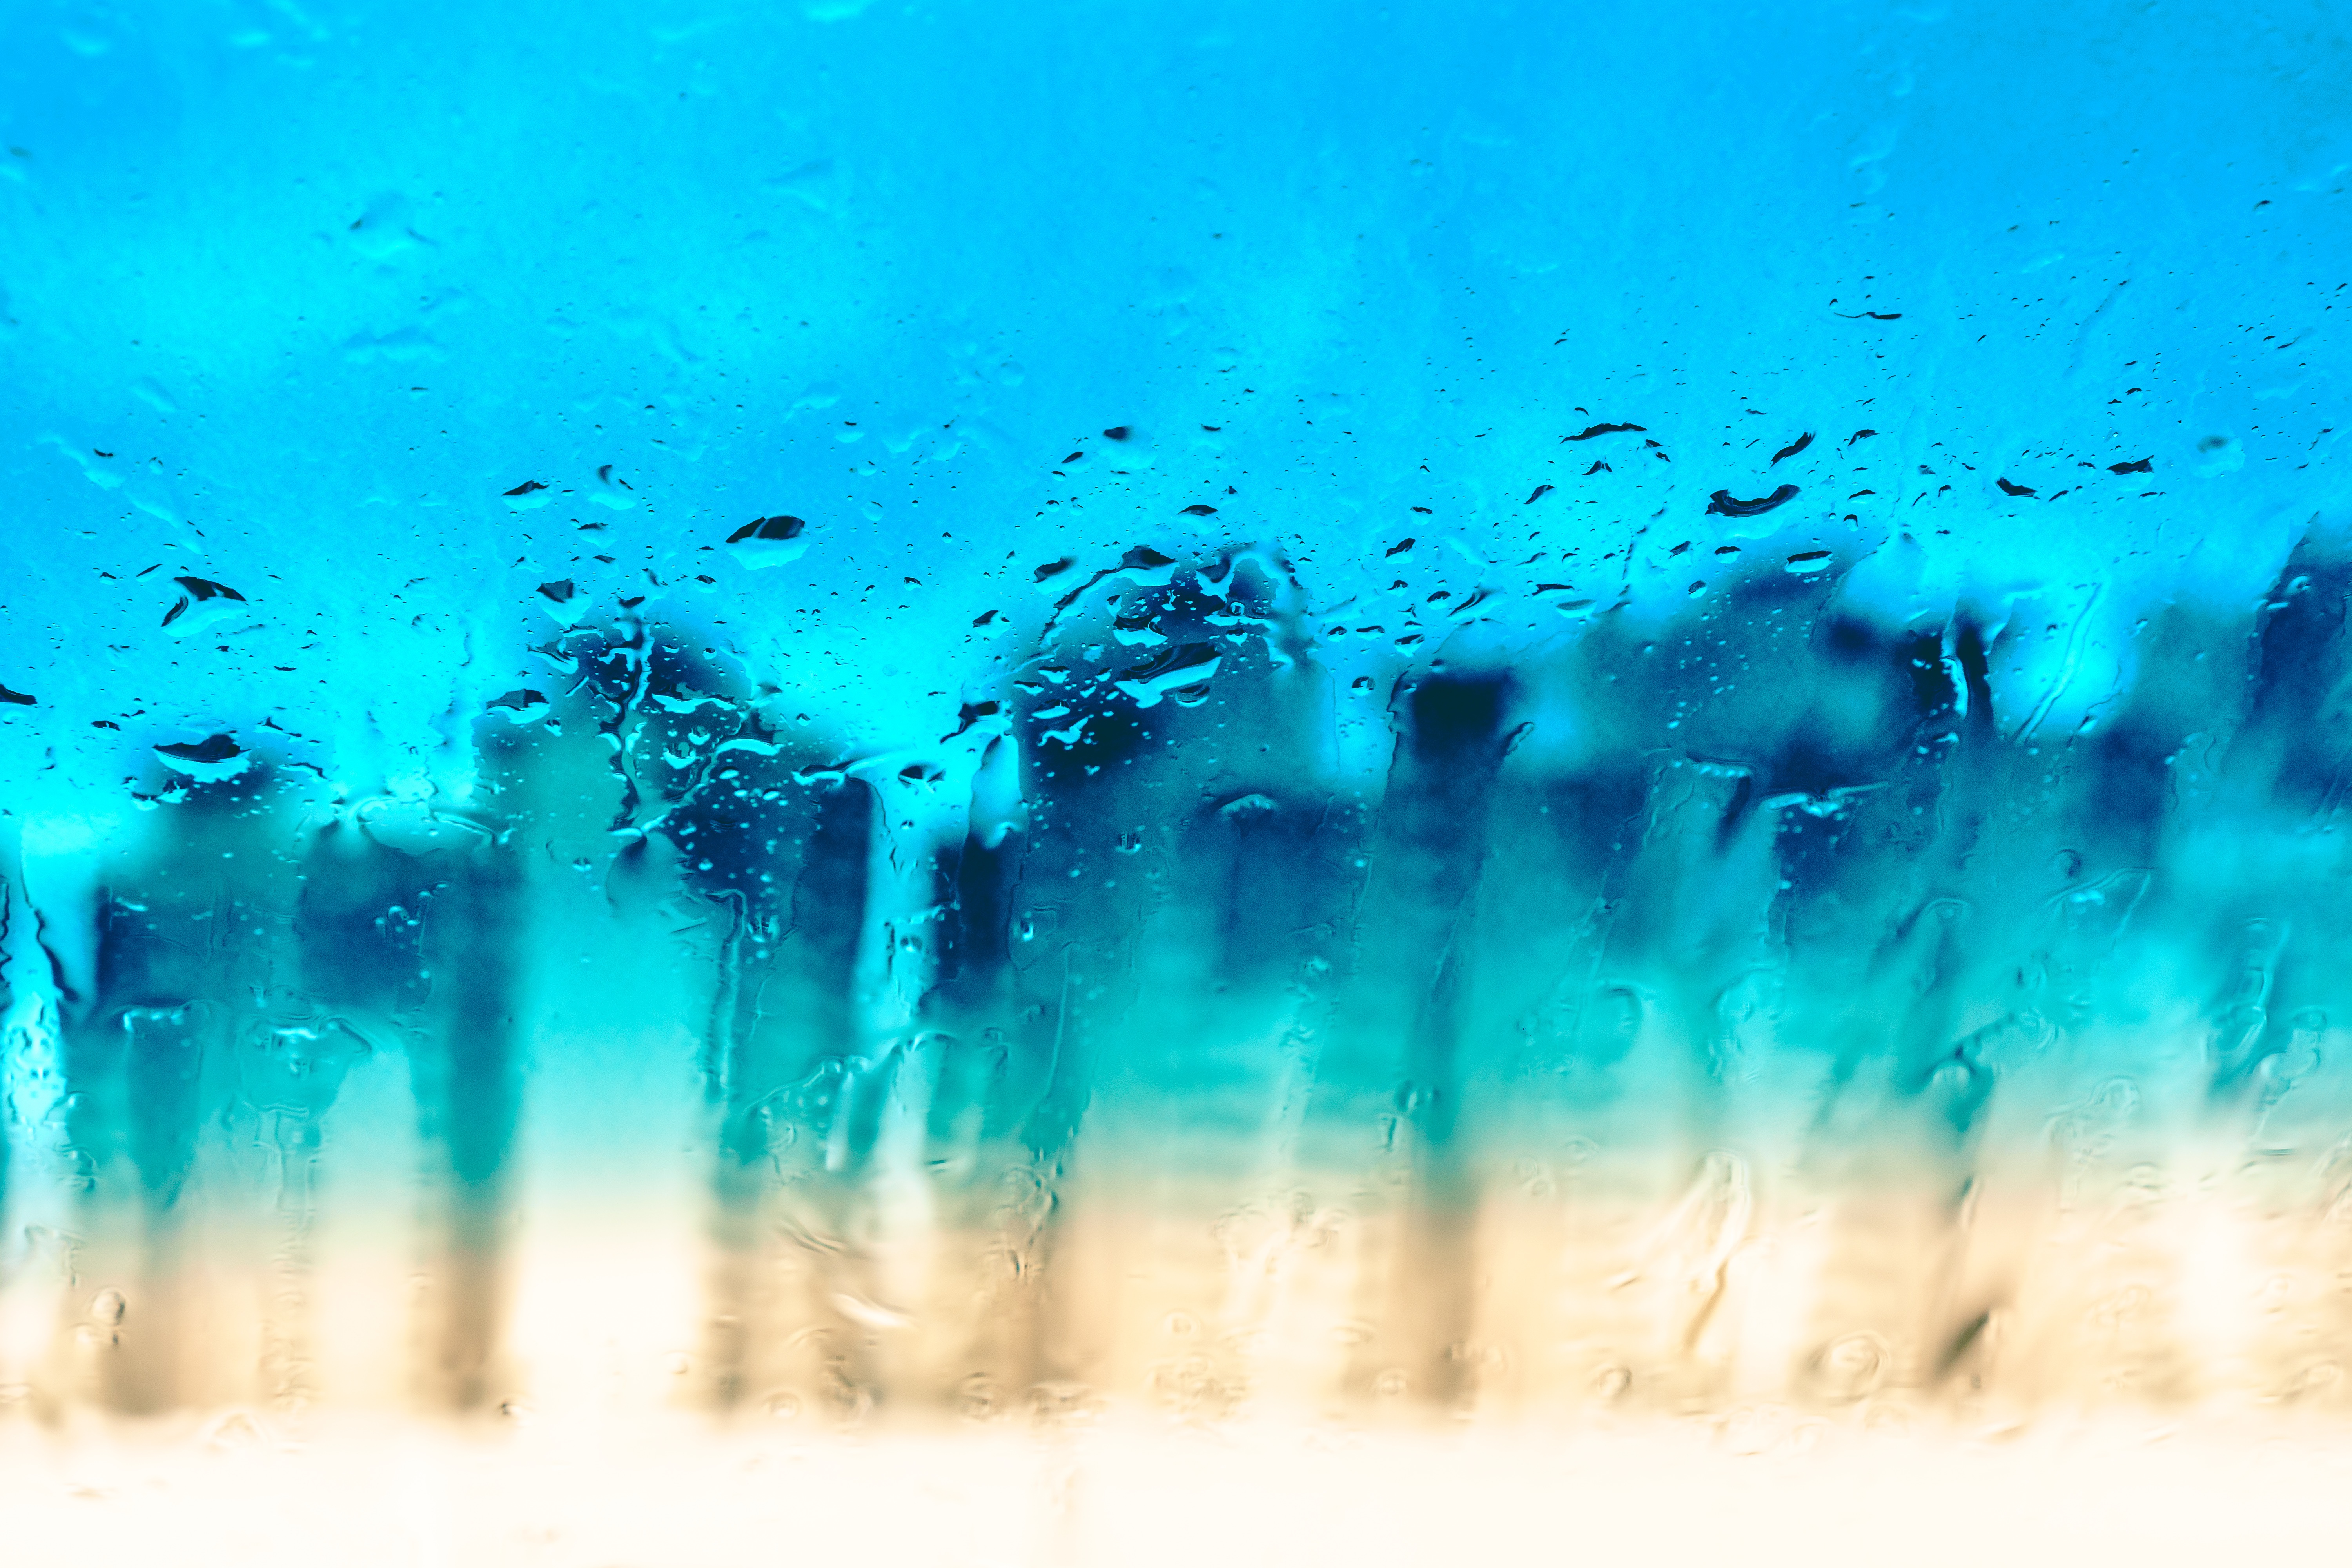
water, sunlight, rain, water drop, wave, window, underwater, reflection, waterdrop, blue, drops, refreshing, freezing, water splash, rain drops, atmospheric phenomenon, computer wallpaper